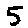
Label: 5